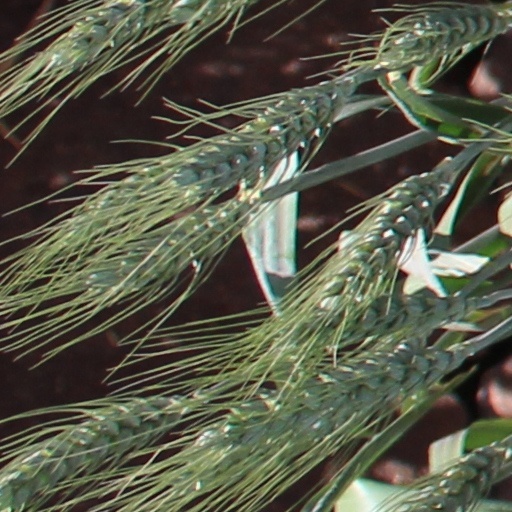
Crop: wheat